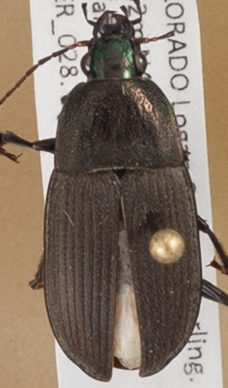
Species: Chlaenius tomentosus
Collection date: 2015-07-23
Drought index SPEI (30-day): -0.2
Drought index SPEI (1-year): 1.45
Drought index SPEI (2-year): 1.498